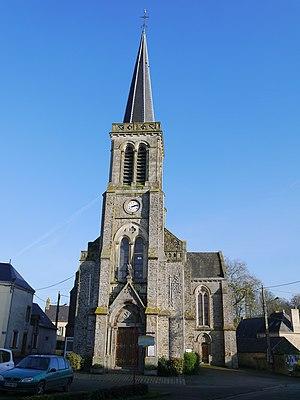
L'église Saint-Thuribe.
Assé-le-Bérenger est une commune française, située dans le département de la Mayenne en région Pays de la Loire, peuplée de 450 habitants.
La liste des églises de la Mayenne recense de manière exhaustive les églises, cathédrale et basiliques situées dans le département français de la Mayenne.